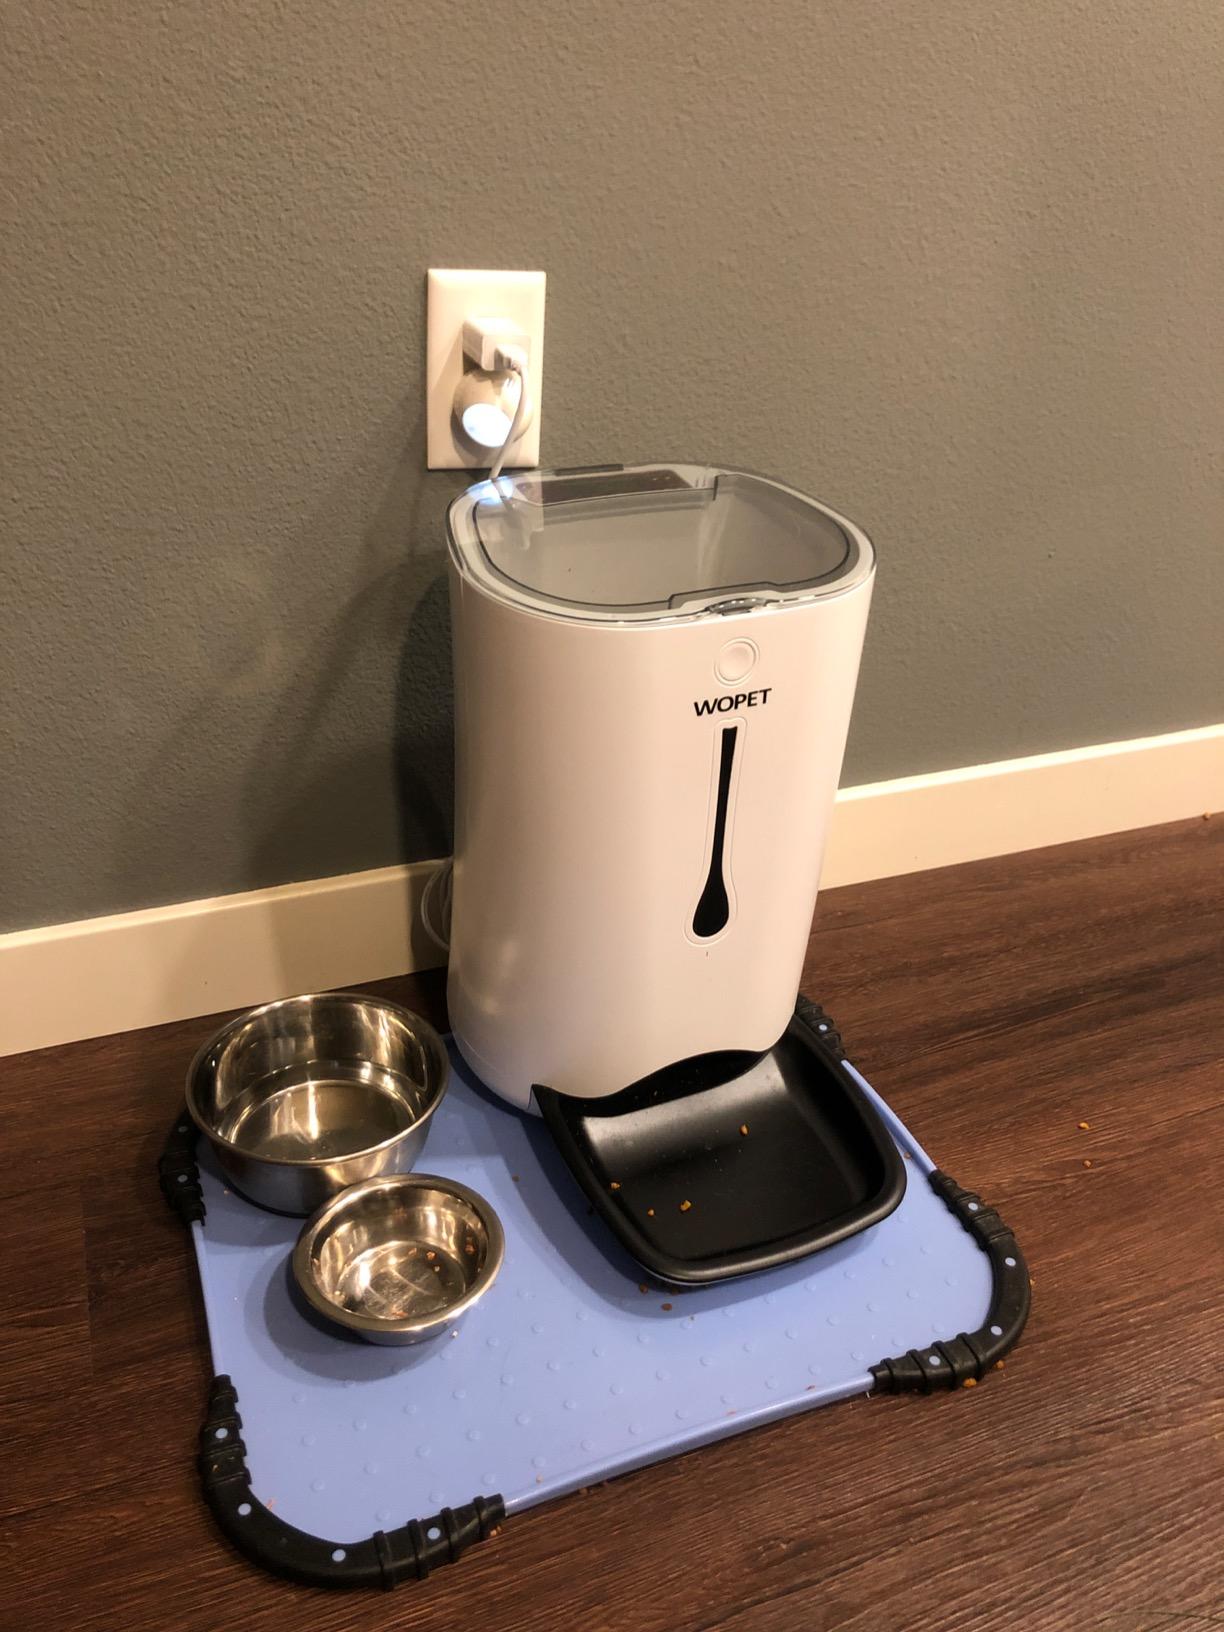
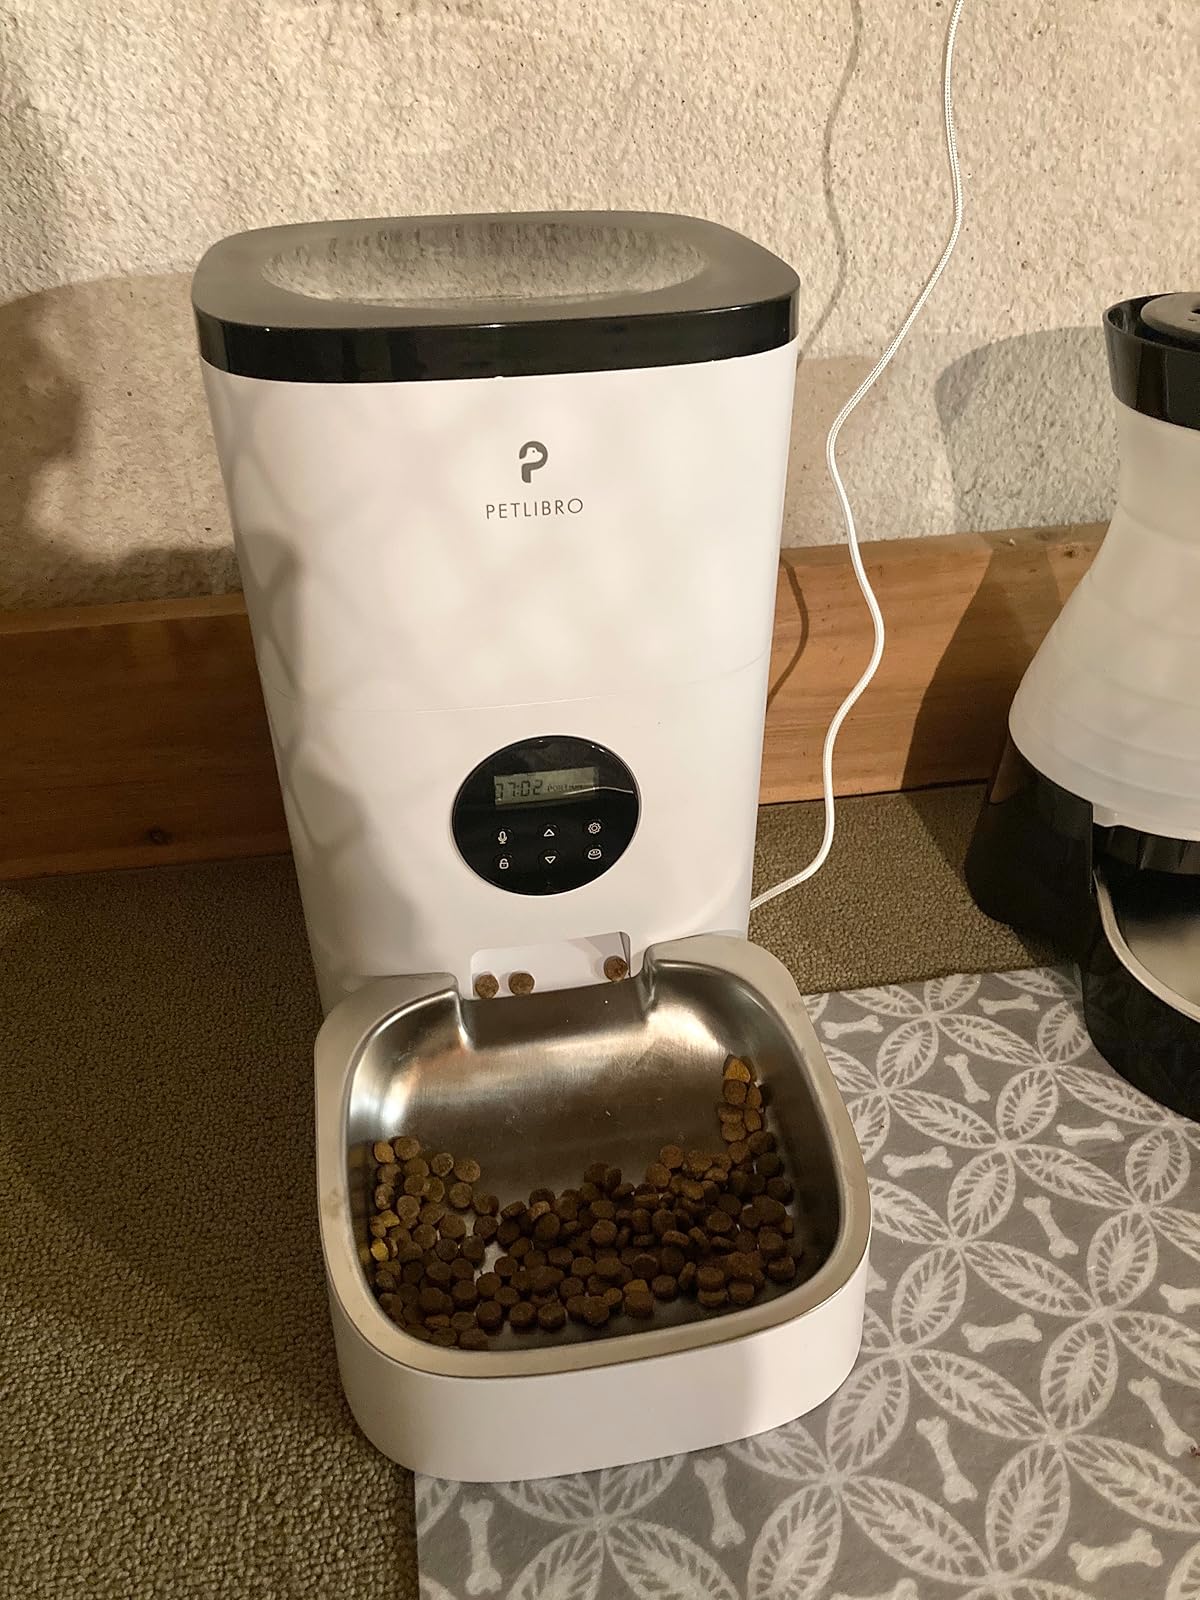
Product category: items_feeder
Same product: no